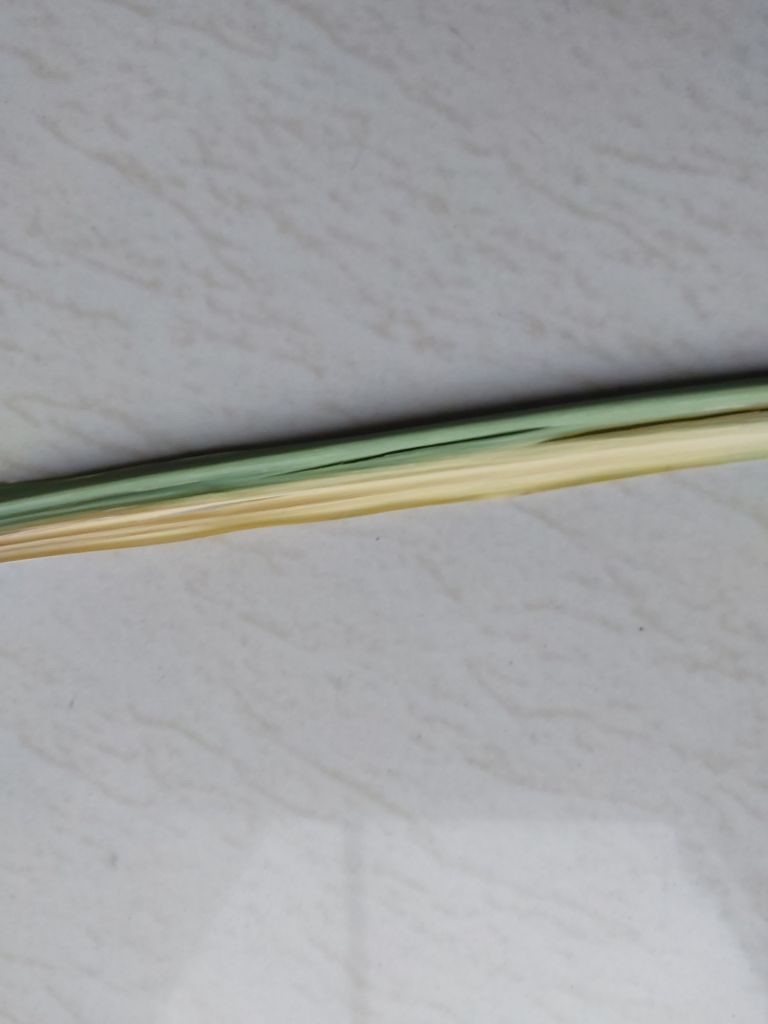
Label: Banded Chlorosis